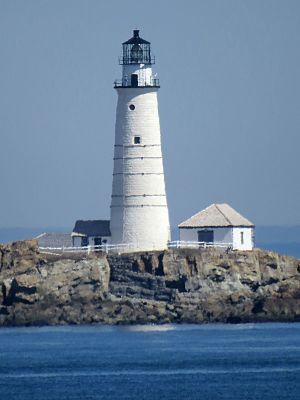
Liste des phares du Massachusetts :